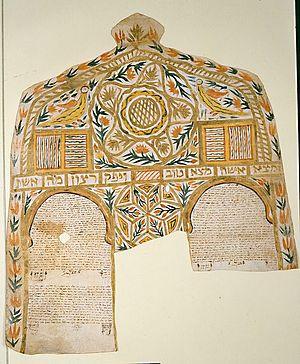
La ketouba est un contrat de mariage juif.